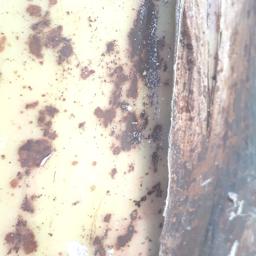
Label: PSEUDOSTEM WEEVIL